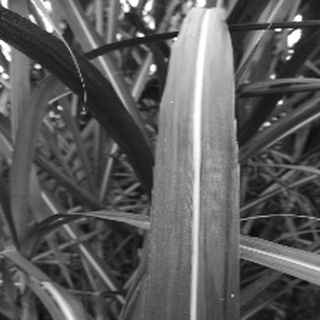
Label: sugarcane_bacterial_blight